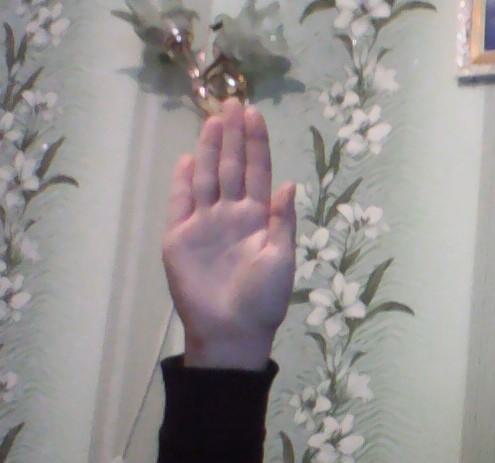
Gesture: stop